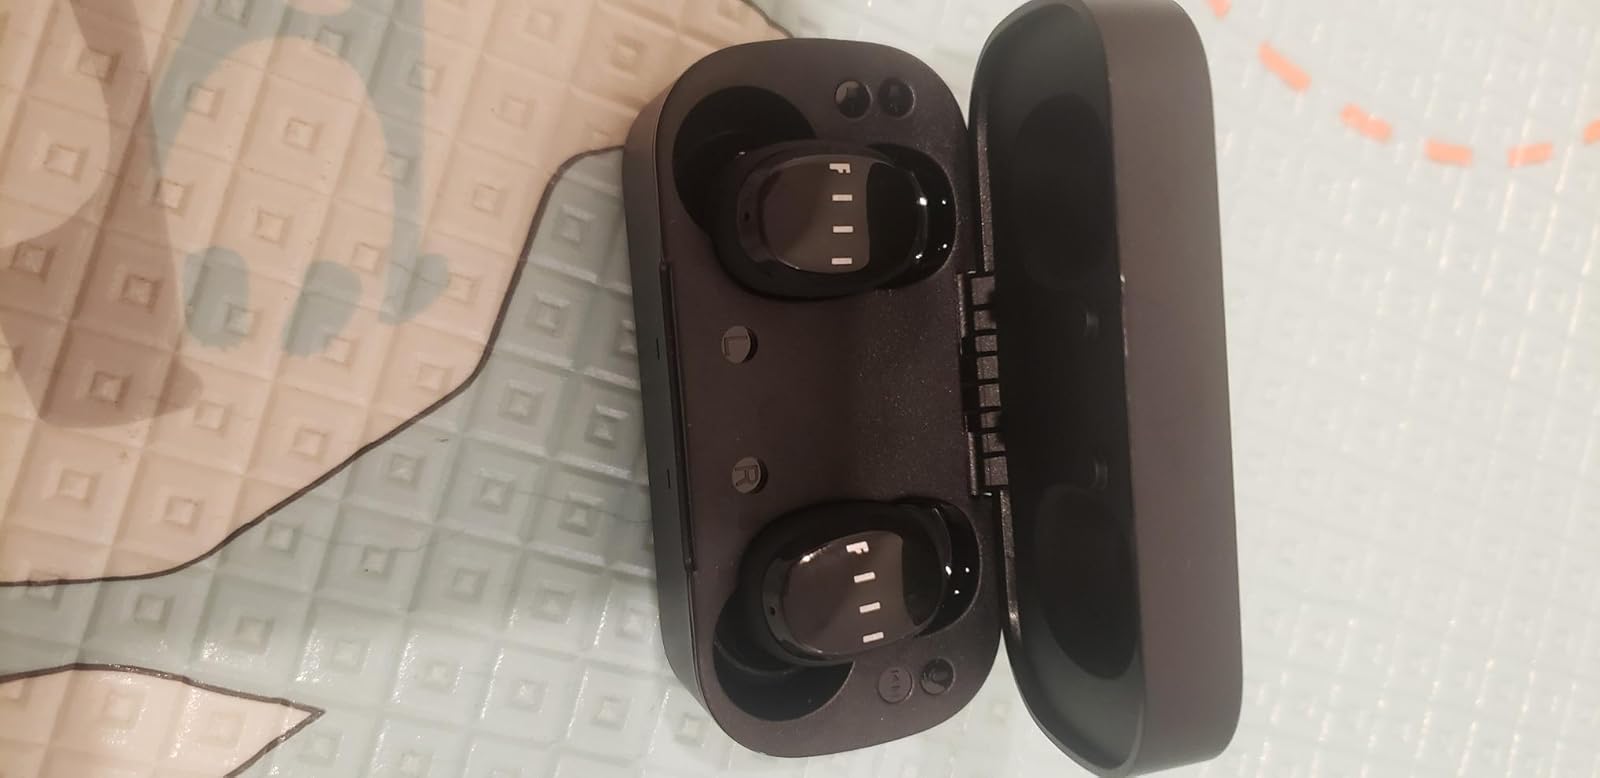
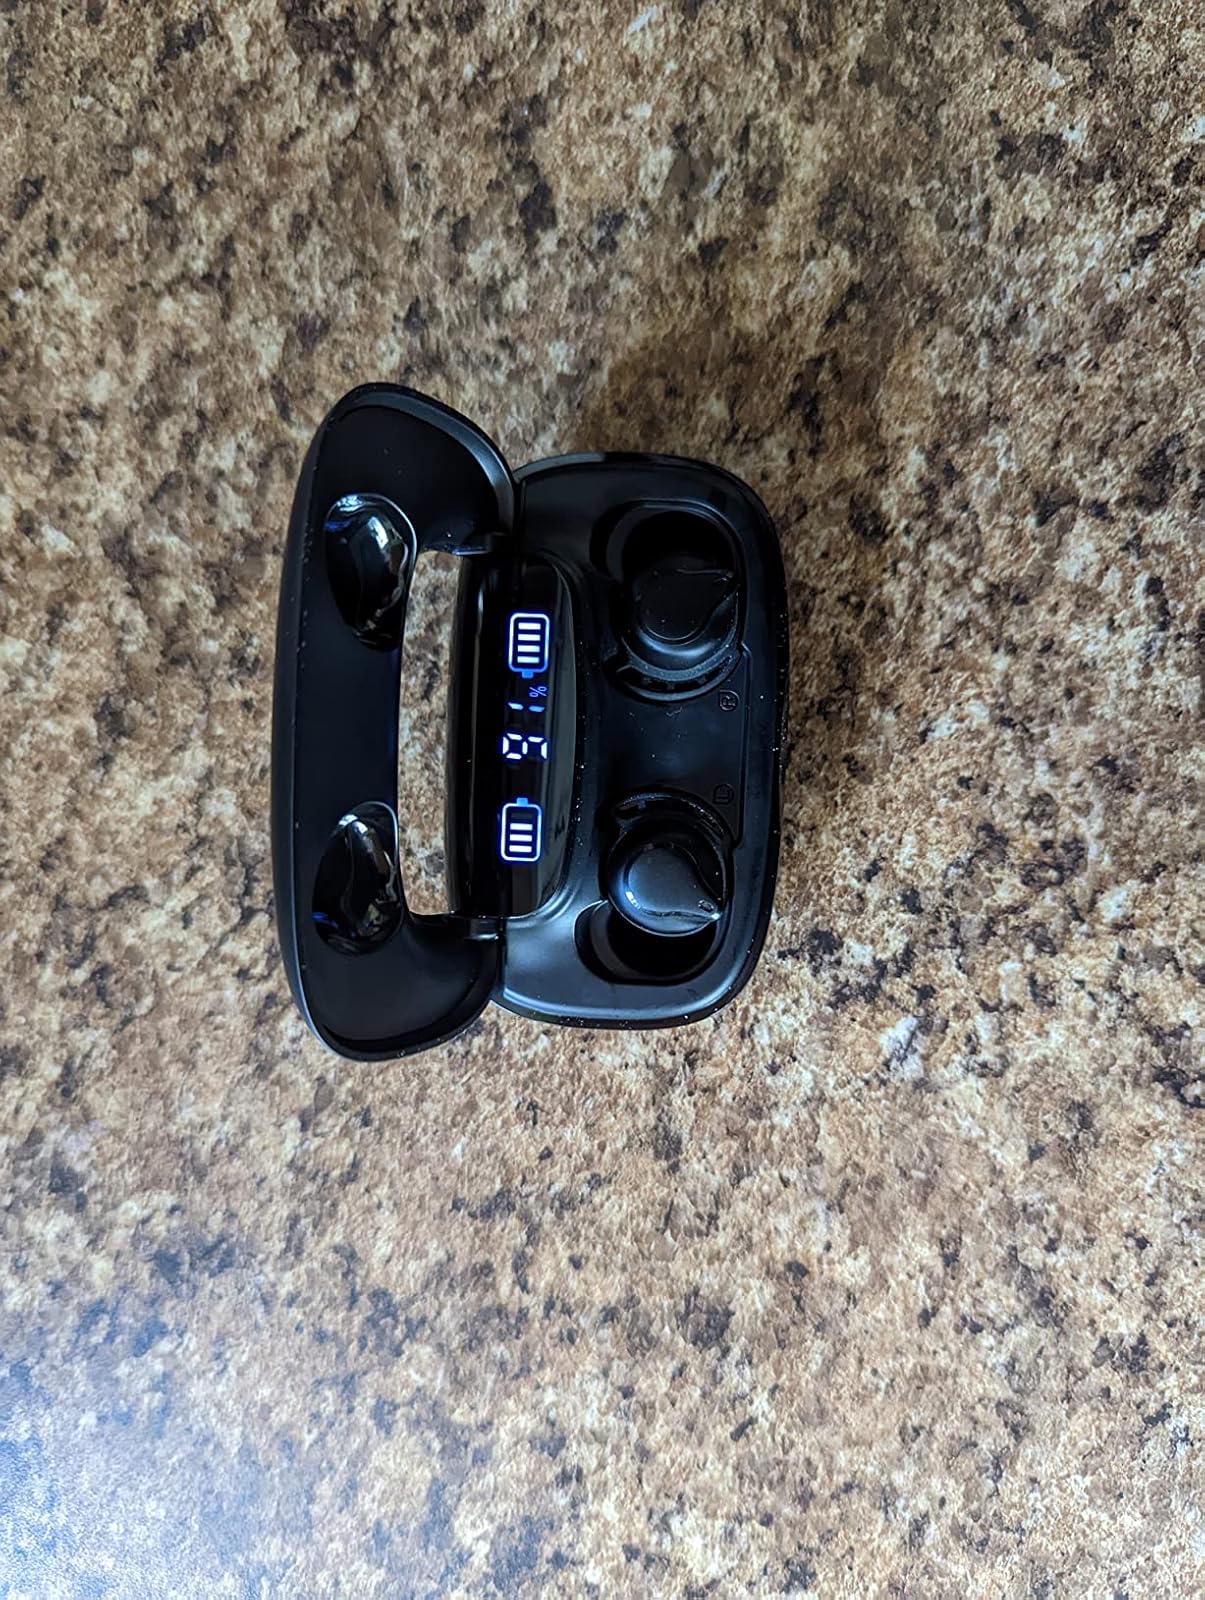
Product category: earbuds
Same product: no